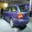
Label: automobile